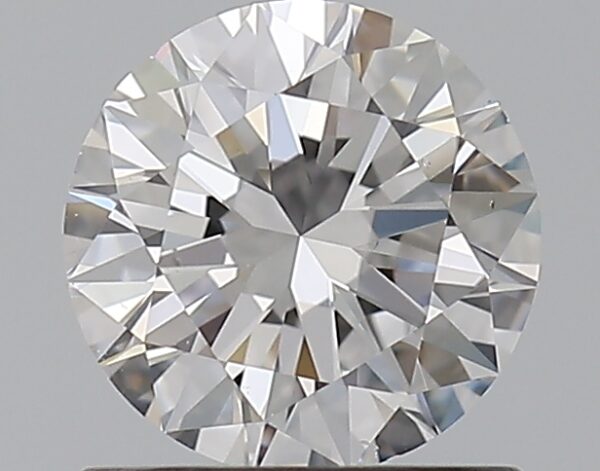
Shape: round
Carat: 0.8
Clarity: VS2
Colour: D
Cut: EX
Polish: EX
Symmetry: EX
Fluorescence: N
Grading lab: GIA
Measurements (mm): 5.94 x 5.96 x 3.64